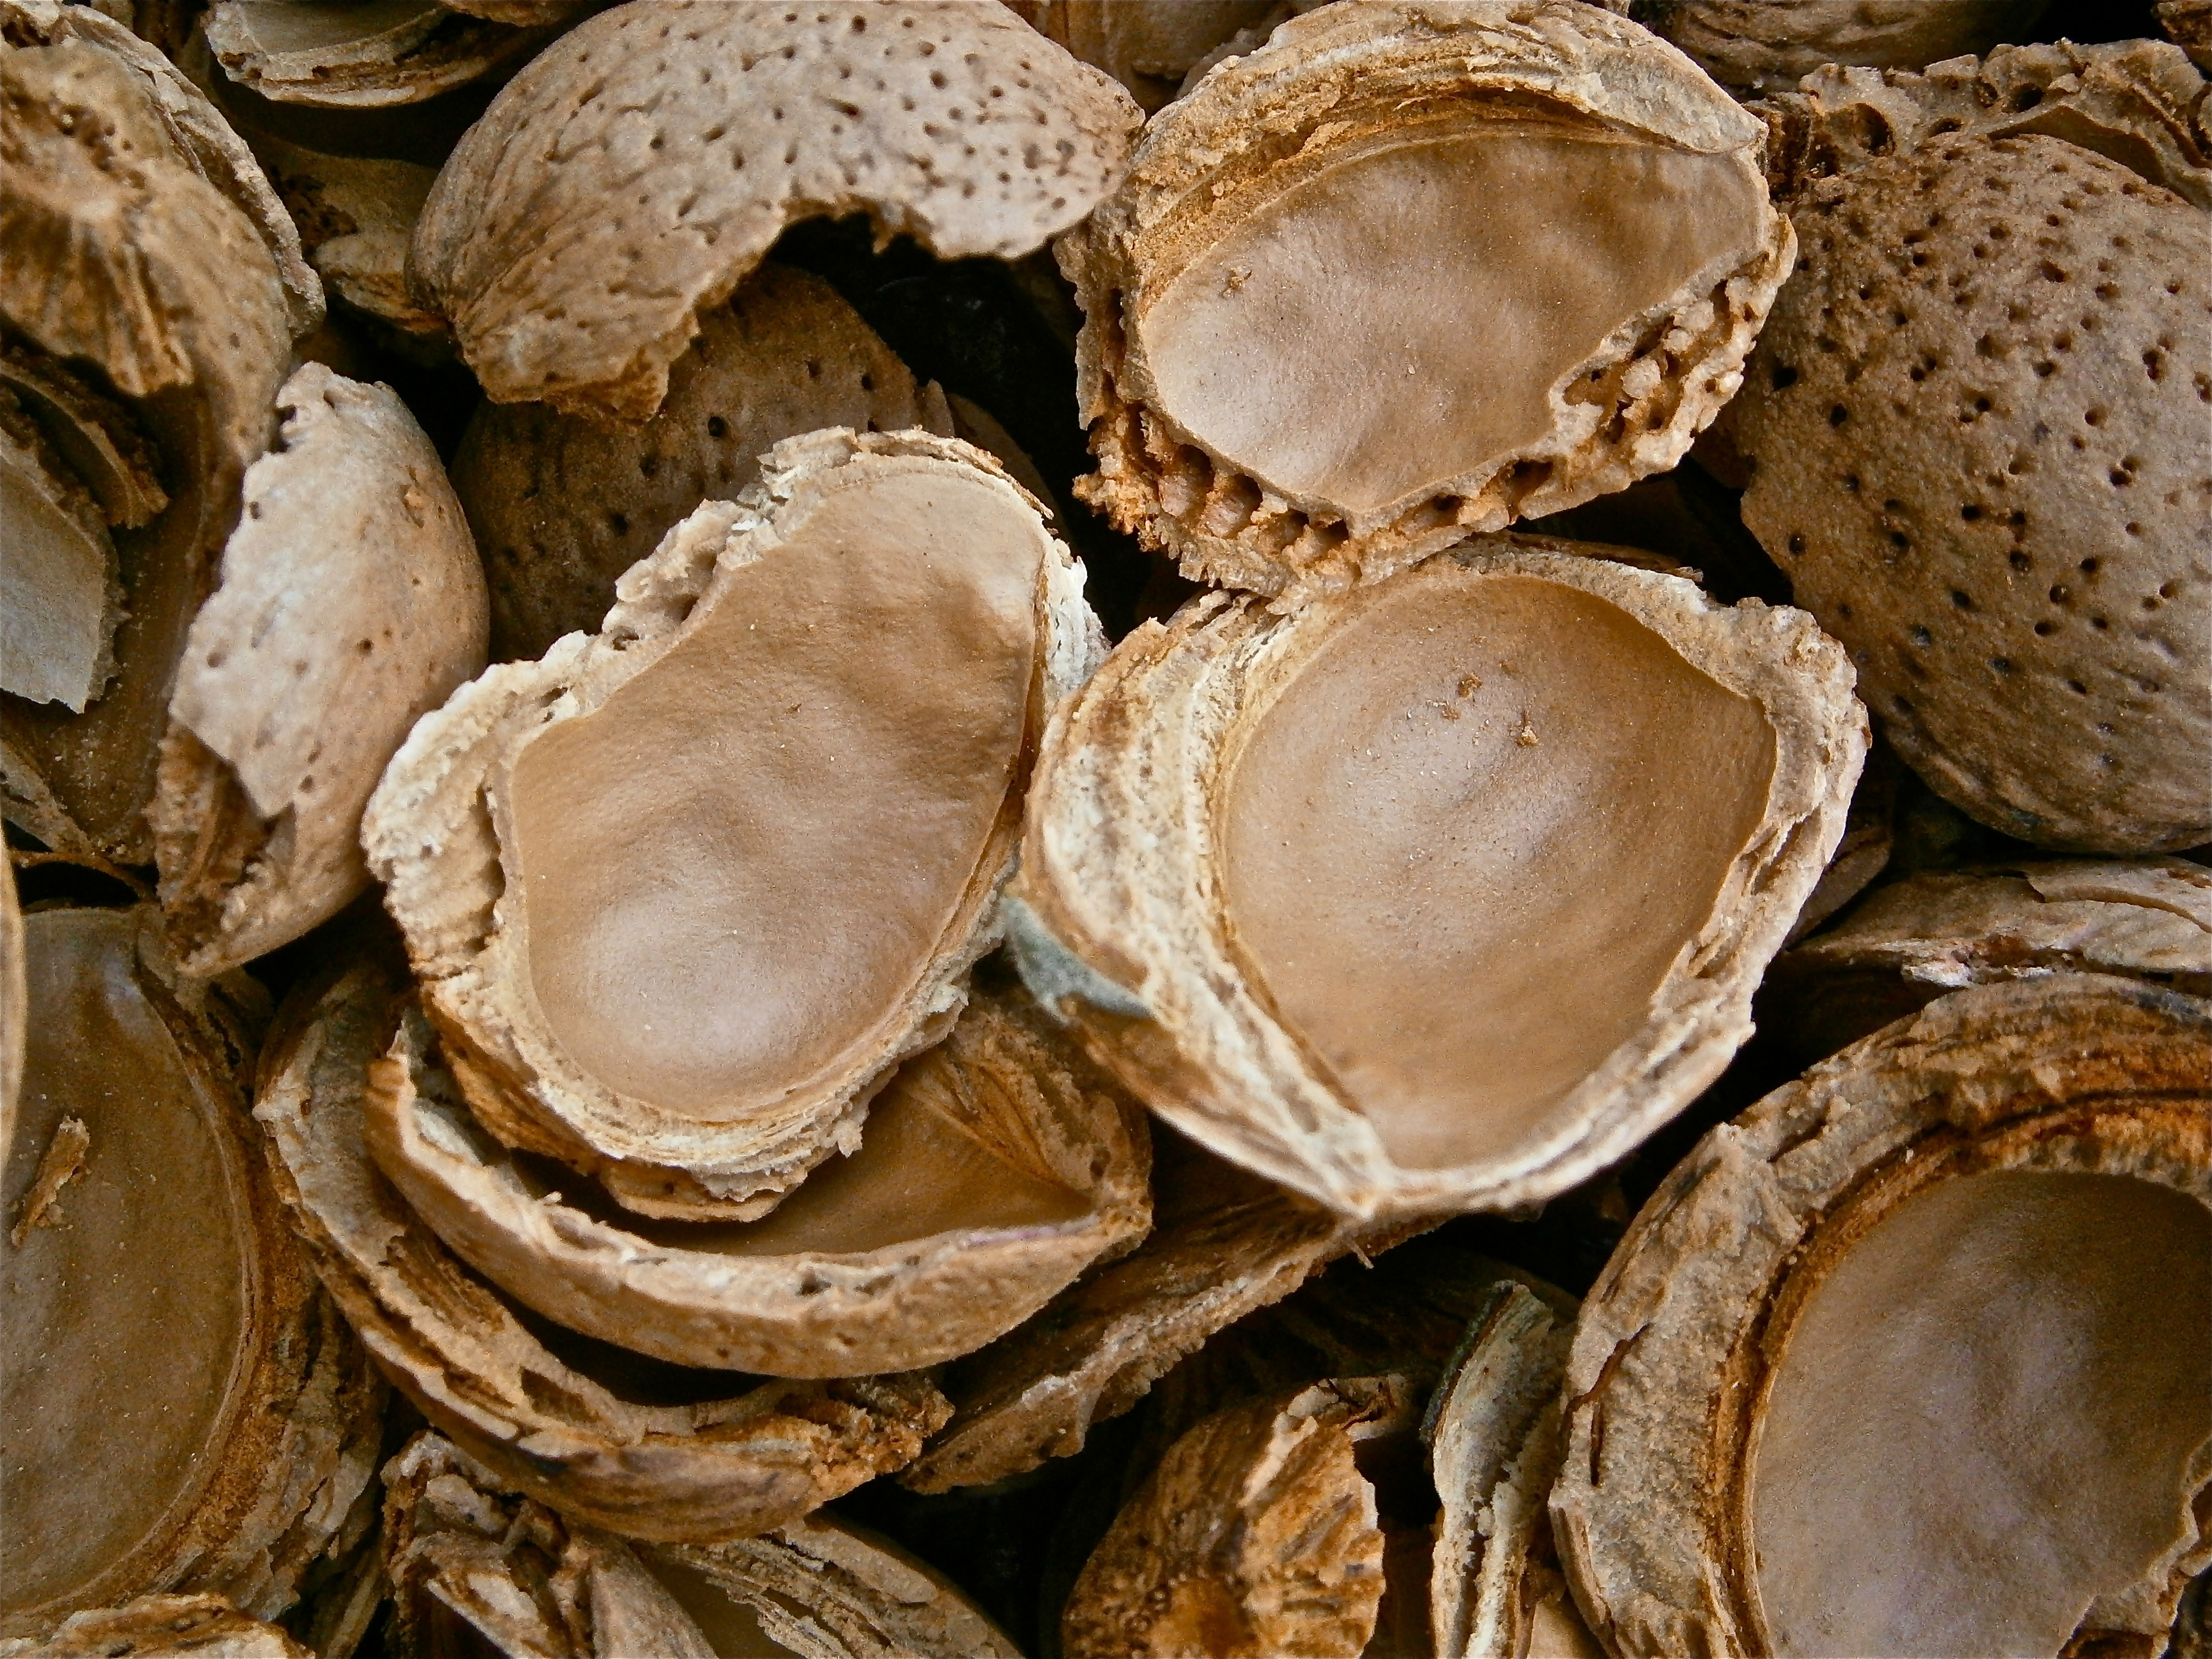
tree, nature, wood, food, produce, vegetable, autumn, seafood, almond, invertebrate, clam, coconut, fruits, shiitake, clams oysters mussels and scallops